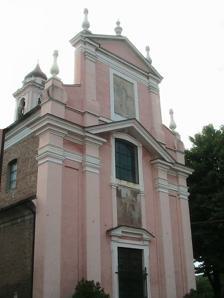
Building: Sant'Ambrogio, Gabbioneta-Binanuova
Country: Italy
Year built: 1710
Chiesa prepositurale di Sant'Ambrogio Sant'Ambrogio Vescovo is a Baroque -style, Roman Catholic church located on Via Libertà #2 in the town of Gabbioneta-Binanuova in the province of Cremona, region of Lombardy, Italy. History The single nave structure was erected in the late 17th-century atop an earlier structure. The facade was not completed until 1710. It has two frescoes at the entrance by Eliodoro Coccoli : St Ambrosius enters Milan and the Immaculate Conception . The interiors still retain the 17th-century altars, with marble bases and polychrome faux-marble, dedicated to the Madonna , the Sacred Heart , and containing altarpieces depicting Saint Antony of Padua and a Deposition with St Roch . The Organ was made by the Amati family in 1860. The church gained from the patronage of the Pallavicino family. References